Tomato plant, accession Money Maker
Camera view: vertical (180 deg); turntable rotation: 180 degrees
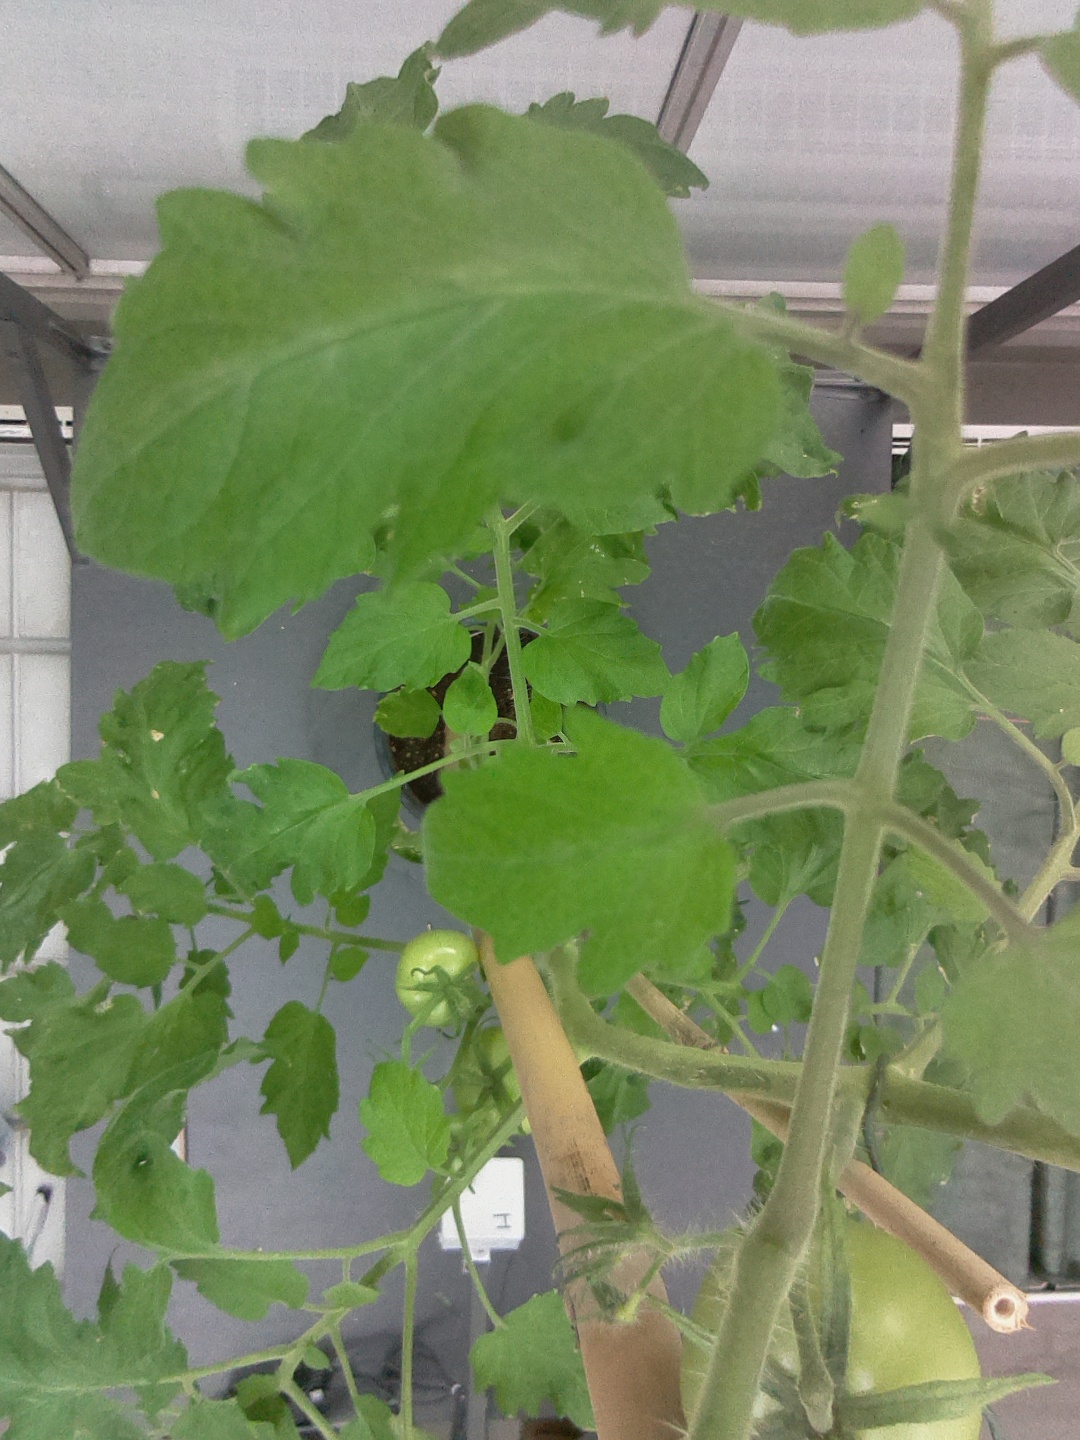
BBCH growth stage 73: 30%-40% of final fruit size